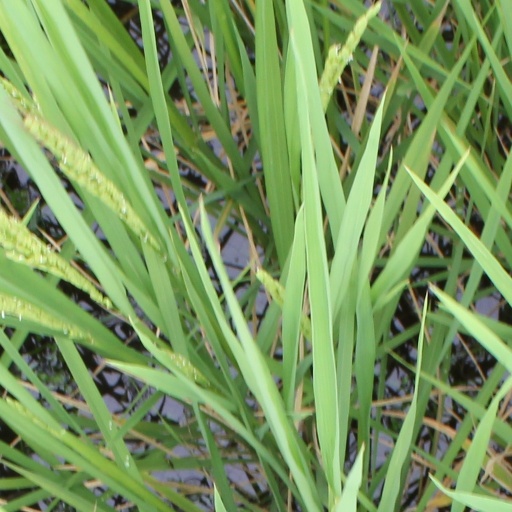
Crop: rice